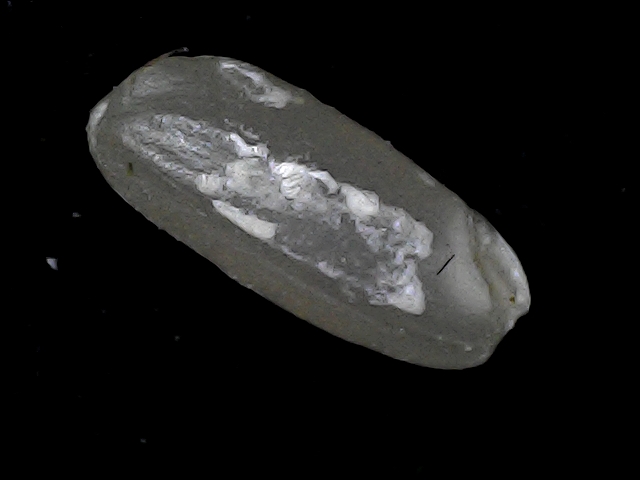
Rice variety: BD79